Caiuajara

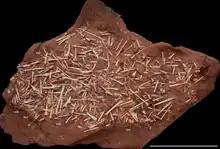
Hundreds of bones, including 14 partial skulls

The paratypes are: CP.V 865: a snout, rear of the mandibula, right jugal, vertebrae, ribs and metatarsals; CP.V 867: a snout and limb bones; CP.V 868: a snout, wing elements and other postcrania; CP.V 869: a vertebral column, right arm, coracoid, breastbone, wing phalanges, belly ribs, pelvic elements and a right thighbone; CP.V 870: a shoulder girdle with the humeri; CP.V 871: a right shoulder girdle with right arm elements; CP.V 872: s partial skeleton including the skull, lower jaws, right arm, neck vertebrae and additional limb elements; CP.V 873: a snout and finger phalanges; CP.V 999: a partial skull; CP.V 1001: a slab with a partial skull, lower jaws and postcrania of at least three individuals; CP.V 1003: a partial skull and symphysis; CP.V 1004: a snout; CP.V 1005: a partial crested skull with the complete mandibula; CP.V 1006: a partial crested skull lacking the snout combined with postcrania; CP.V 1023: a snout and postcrania; CP.V 1024: a skull and postcrania of at least three juveniles; CP.V 1025: a thighbone; CP.V 1026: a thighbone; CP.V 1450: a slab containing at least fourteen juveniles; CP.V 2003: a skull with lower jaws and articulated wing elements; UEPG/DEGEO/MP-4151: a slab with two skulls and postcrania; and UEPG/DEGEO/MP-4152: a snout with postcrania.